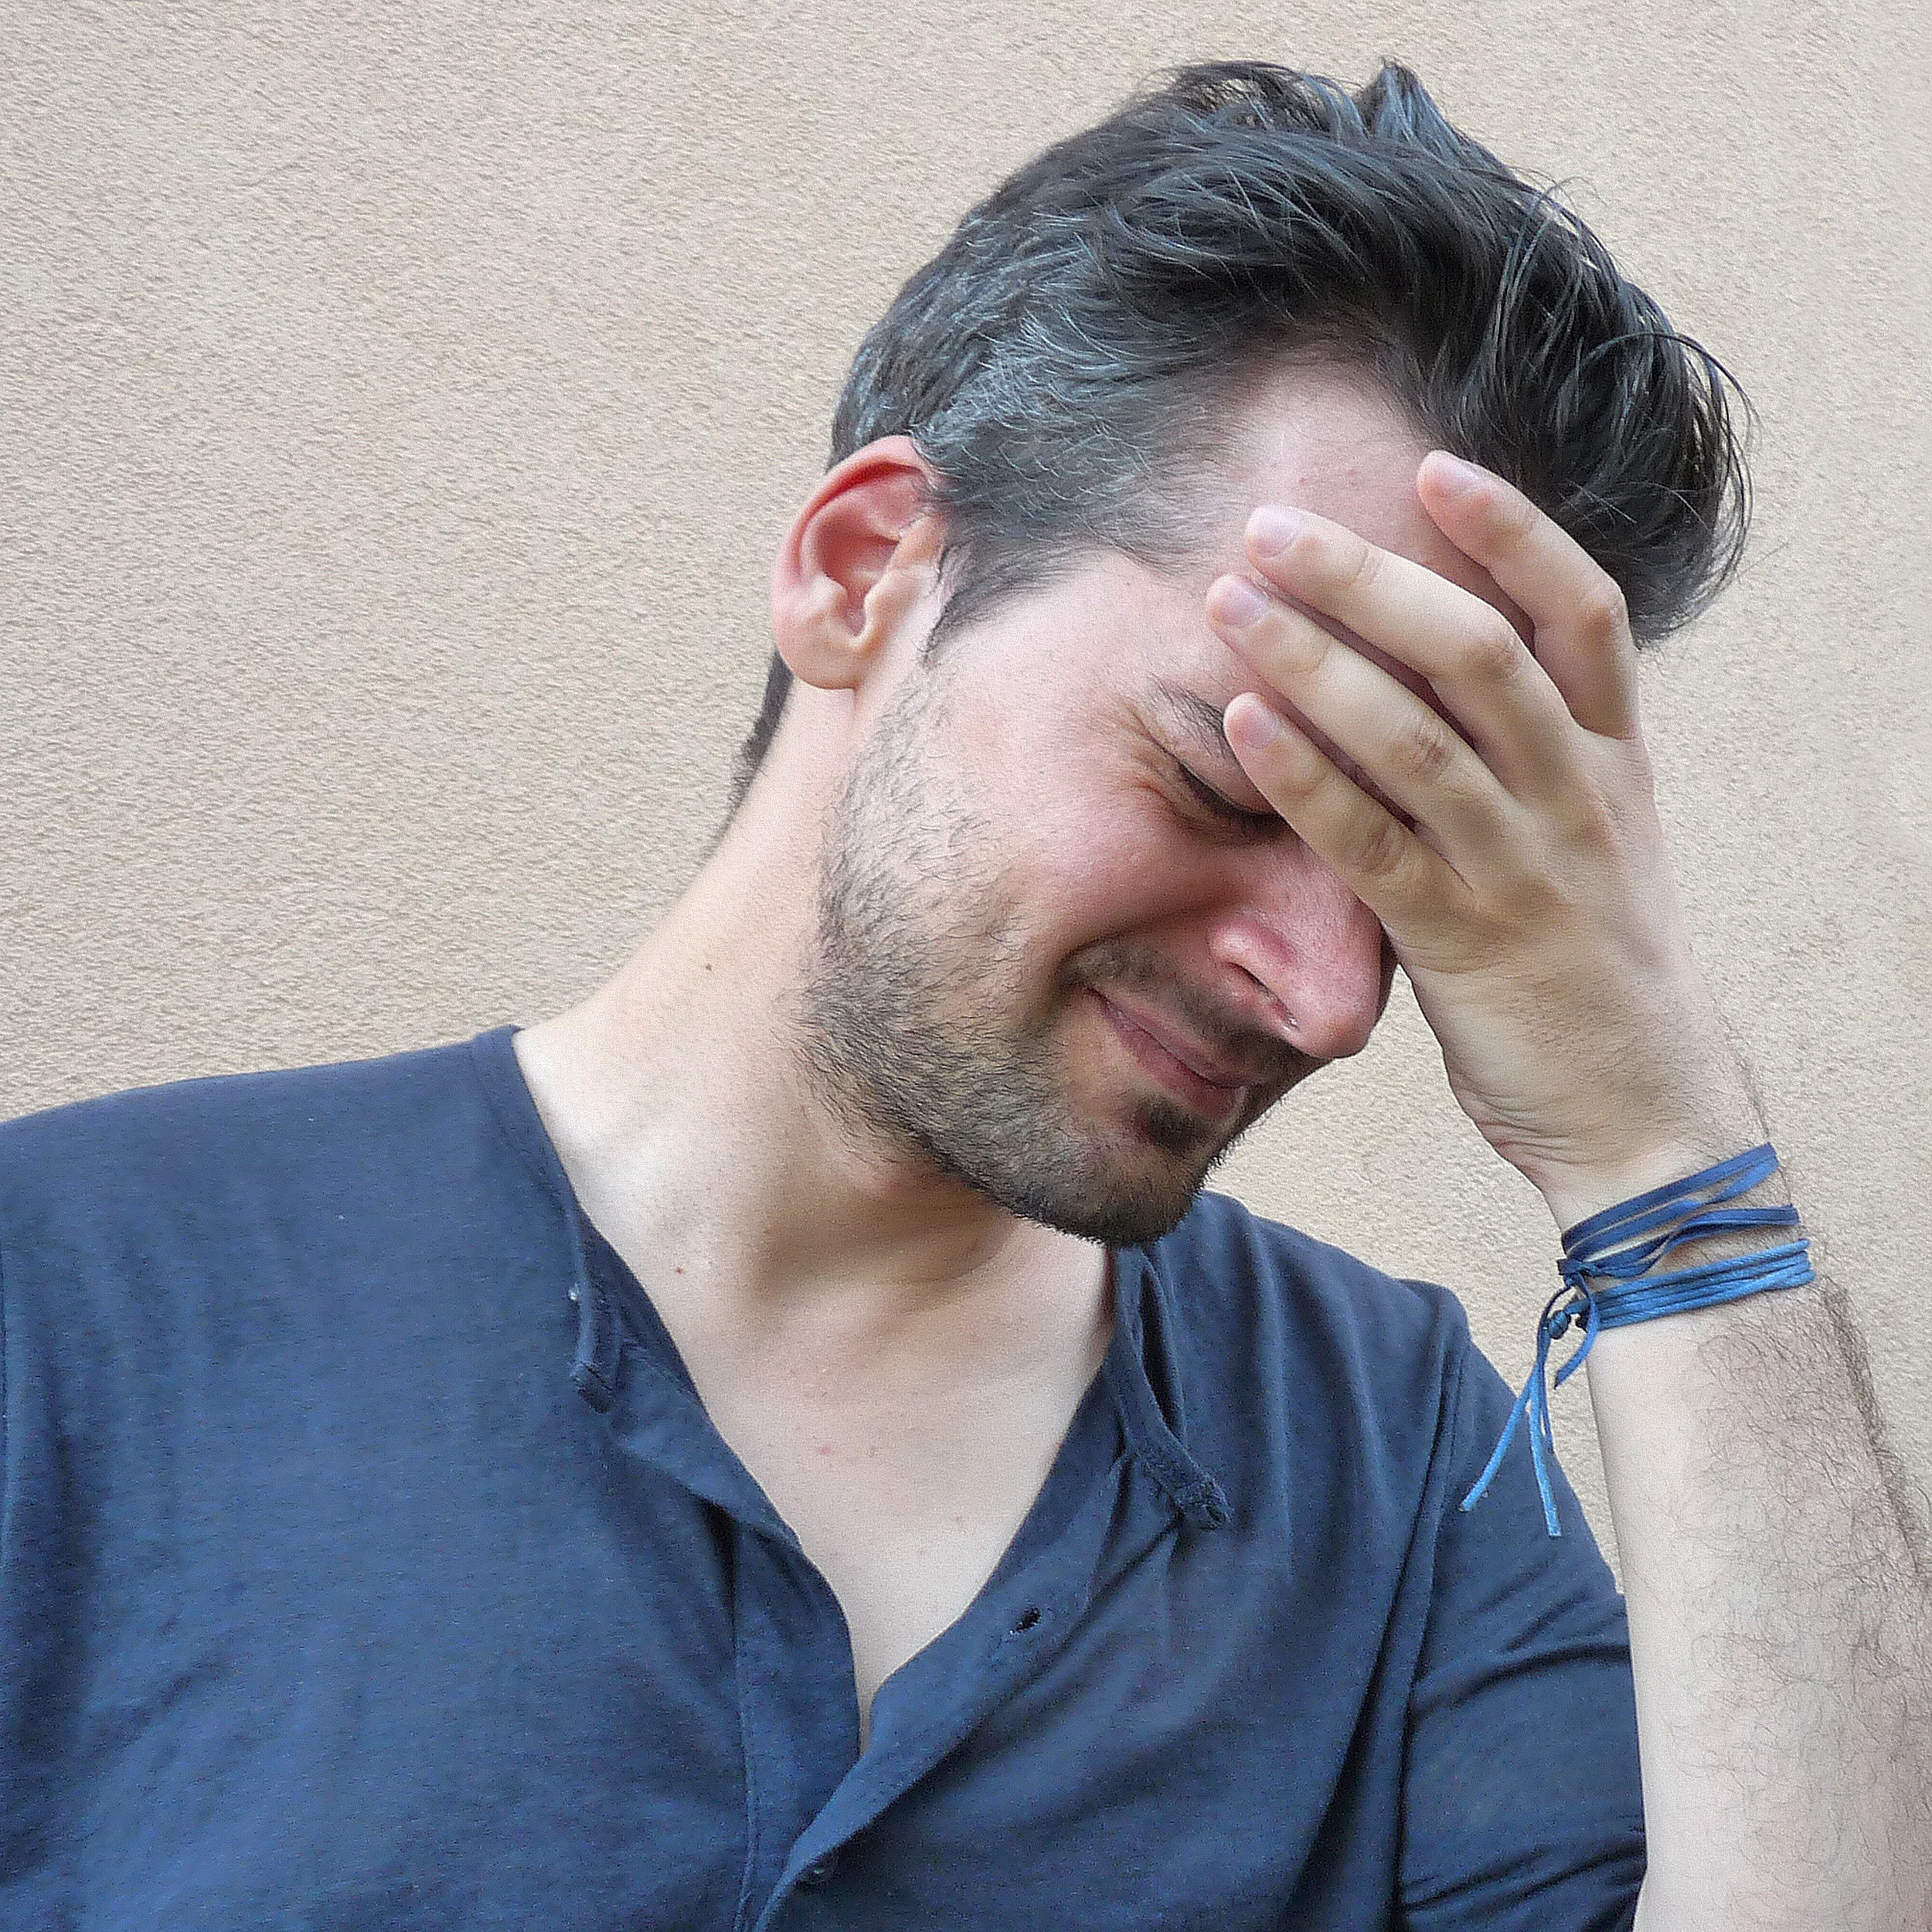
man, person, hair, male, portrait, blue, ear, hairstyle, beard, face, nose, eye, head, moustache, image, organ, stress, unhappy, headache, sense, stressed man, facial hair